Third Onondaga County courthouse

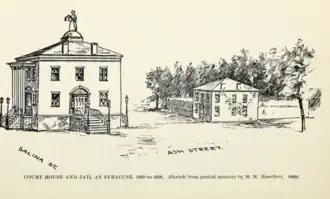
The second courthouse as drawn in 1899

The Onondaga County seat, and the county court with it, was in several different locations across the county in the end of the 18th and throughout the 19th century. Cities and towns competed for the influence holding the seat brought with it. The county seat was first in Onondaga Hollow, from 1794 to 1801, before it was moved to Onondaga Hill. In Onondaga Hill, the first formal building for the Onondaga County court was constructed. It was and two stories, with the first floor occupied by the county jail.